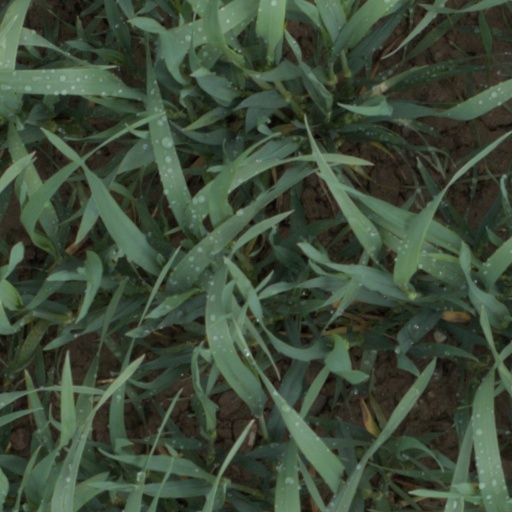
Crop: wheat